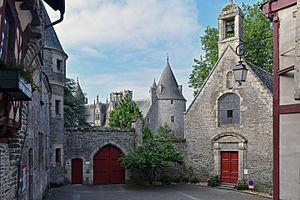
Chateau de Josselin, Morbihan, France This building is indexed in the Base Mérimée, a database of architectural heritage maintained by the French Ministry of Culture,